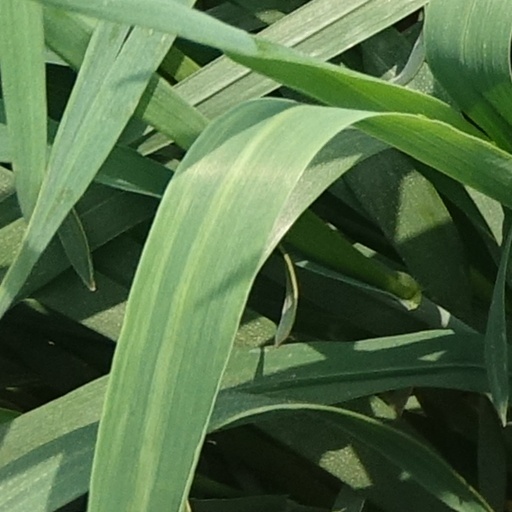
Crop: wheat